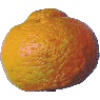
Label: mandarine